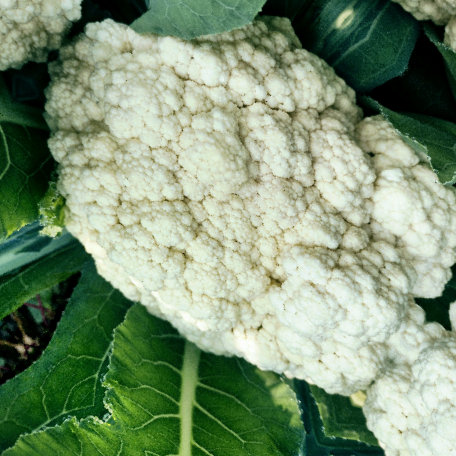
Label: Disease Free